Danmarks Næste Topmodel season 1

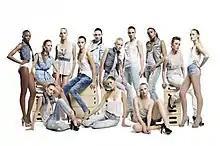

Danmarks Næste Topmodel, cycle 1 was the first Danish adaptation of Tyra Banks' "America's Next Top Model", hosted by Caroline Fleming with thirteen contestants.